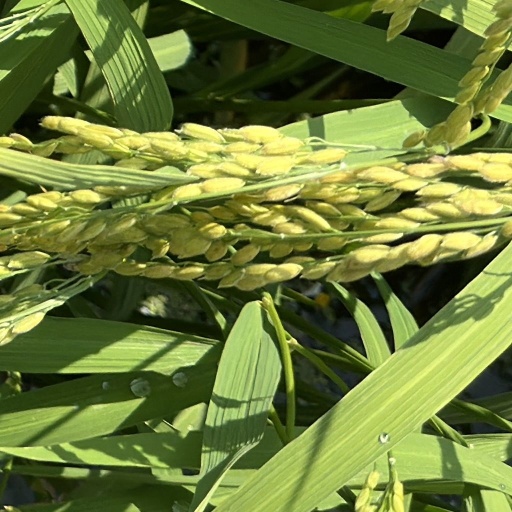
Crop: rice